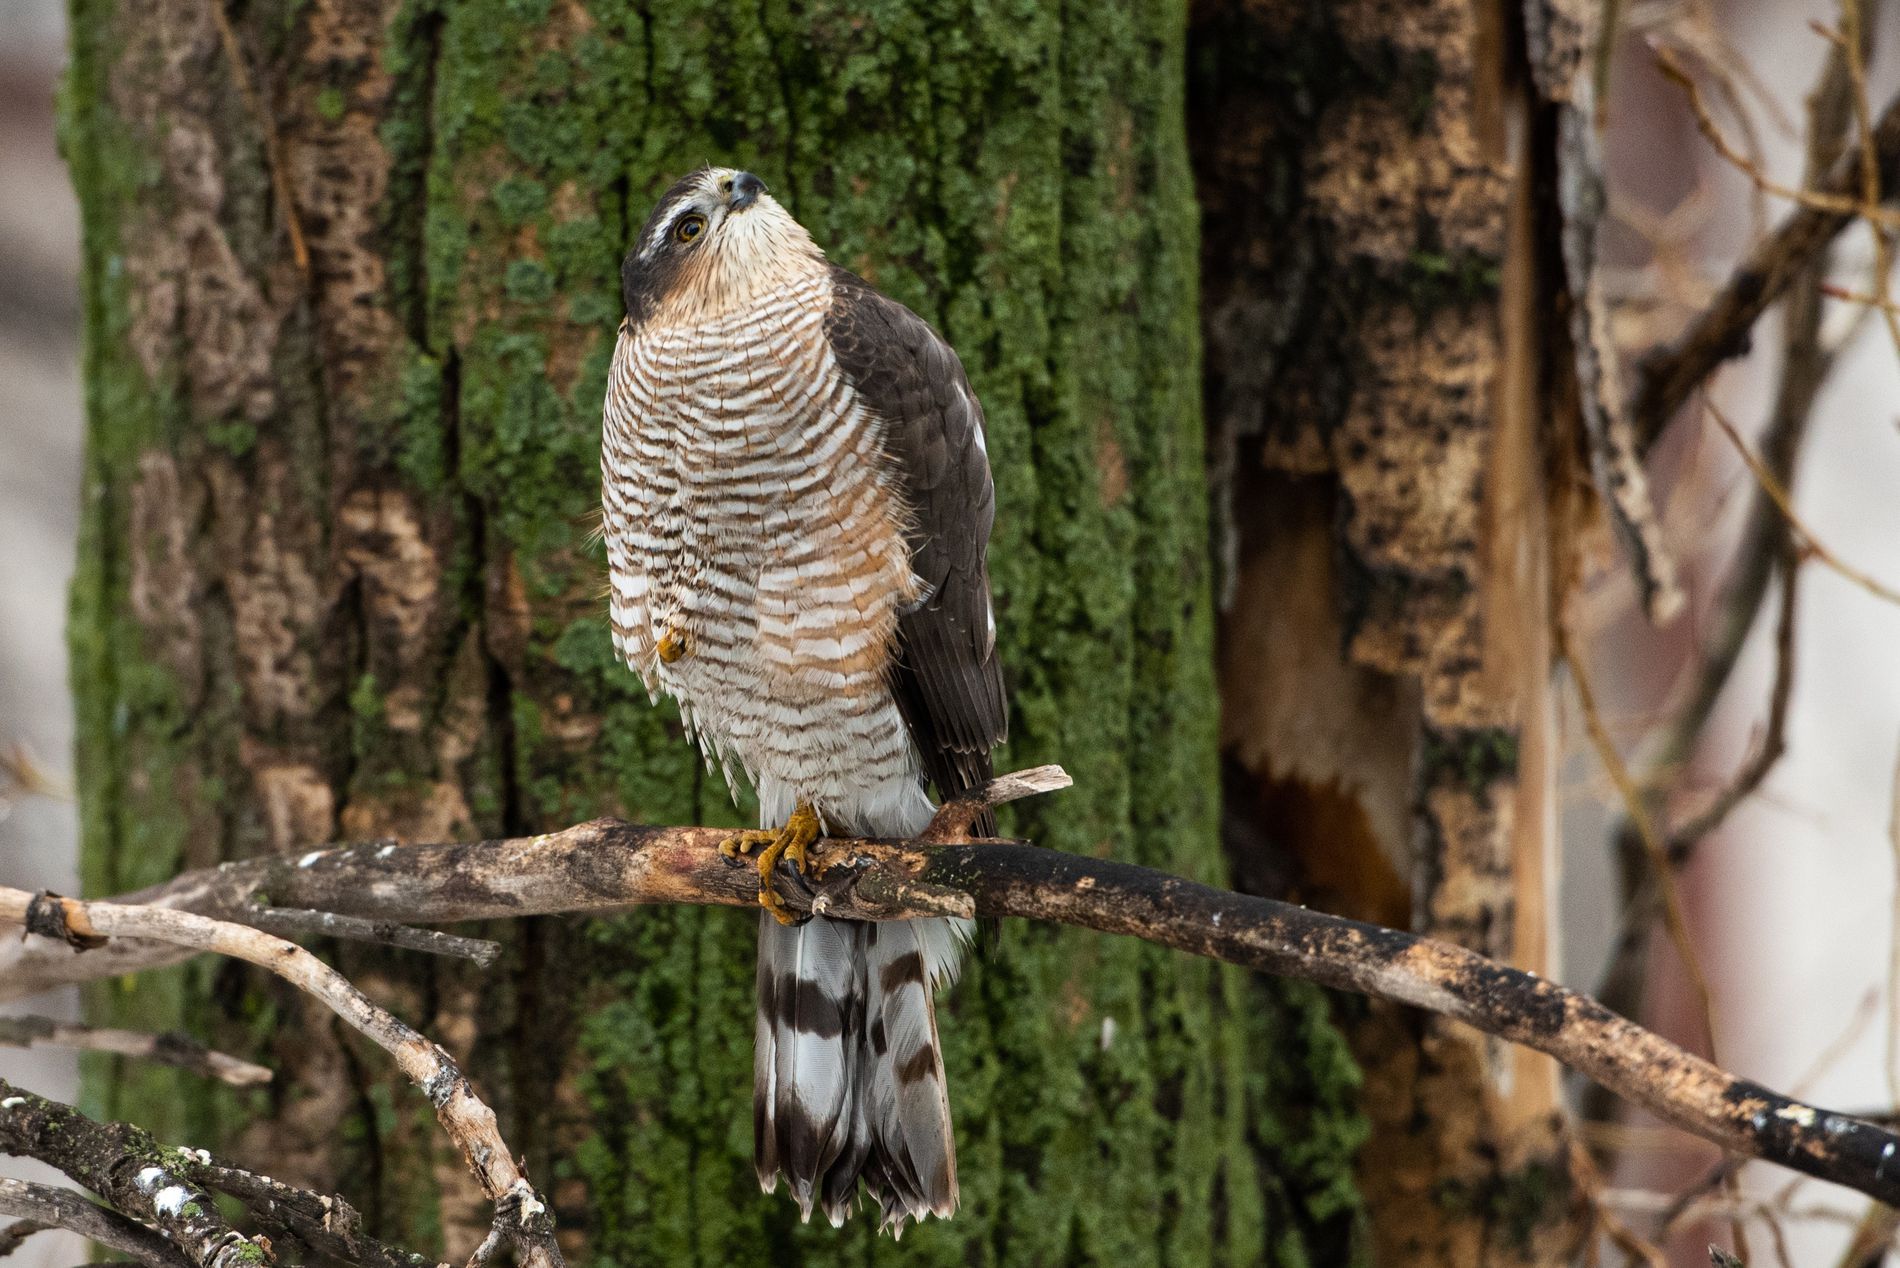
In the wild.
The image shows a shot taken of a hawk standing on a tree branch while looking up. behind the hawk there is a tree trunk with many branches.
The image shows a low-angle shot of a hawk standing on a tree branch, waiting to spot its next prey. The colors are cool and harmonious, with green trees in the background complementing the hawk's brown feathers, creating a cute yet elegant atmosphere.
Labels: Accipiter, Animal, Bird, Hawk, Buzzard, Plant, Tree, Vulture, Kite Bird, Tree Branch, background, tree branches, Tree trunk
Camera: NIKON CORPORATION NIKON D750
Lens: 70.0-200.0 mm f/2.8, AF-S Nikkor 70-200mm f/2.8G ED VR II
Aperture: F3.5
Exposure: 1/1000 sec
ISO: 1000
Focal length: 200.0 mm